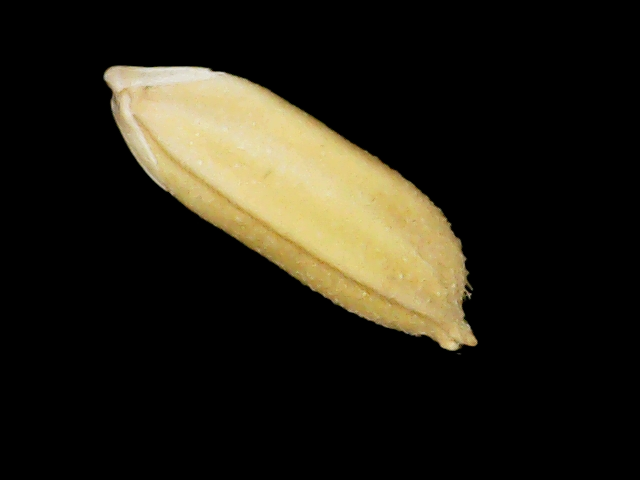
Rice variety: Binadhan24